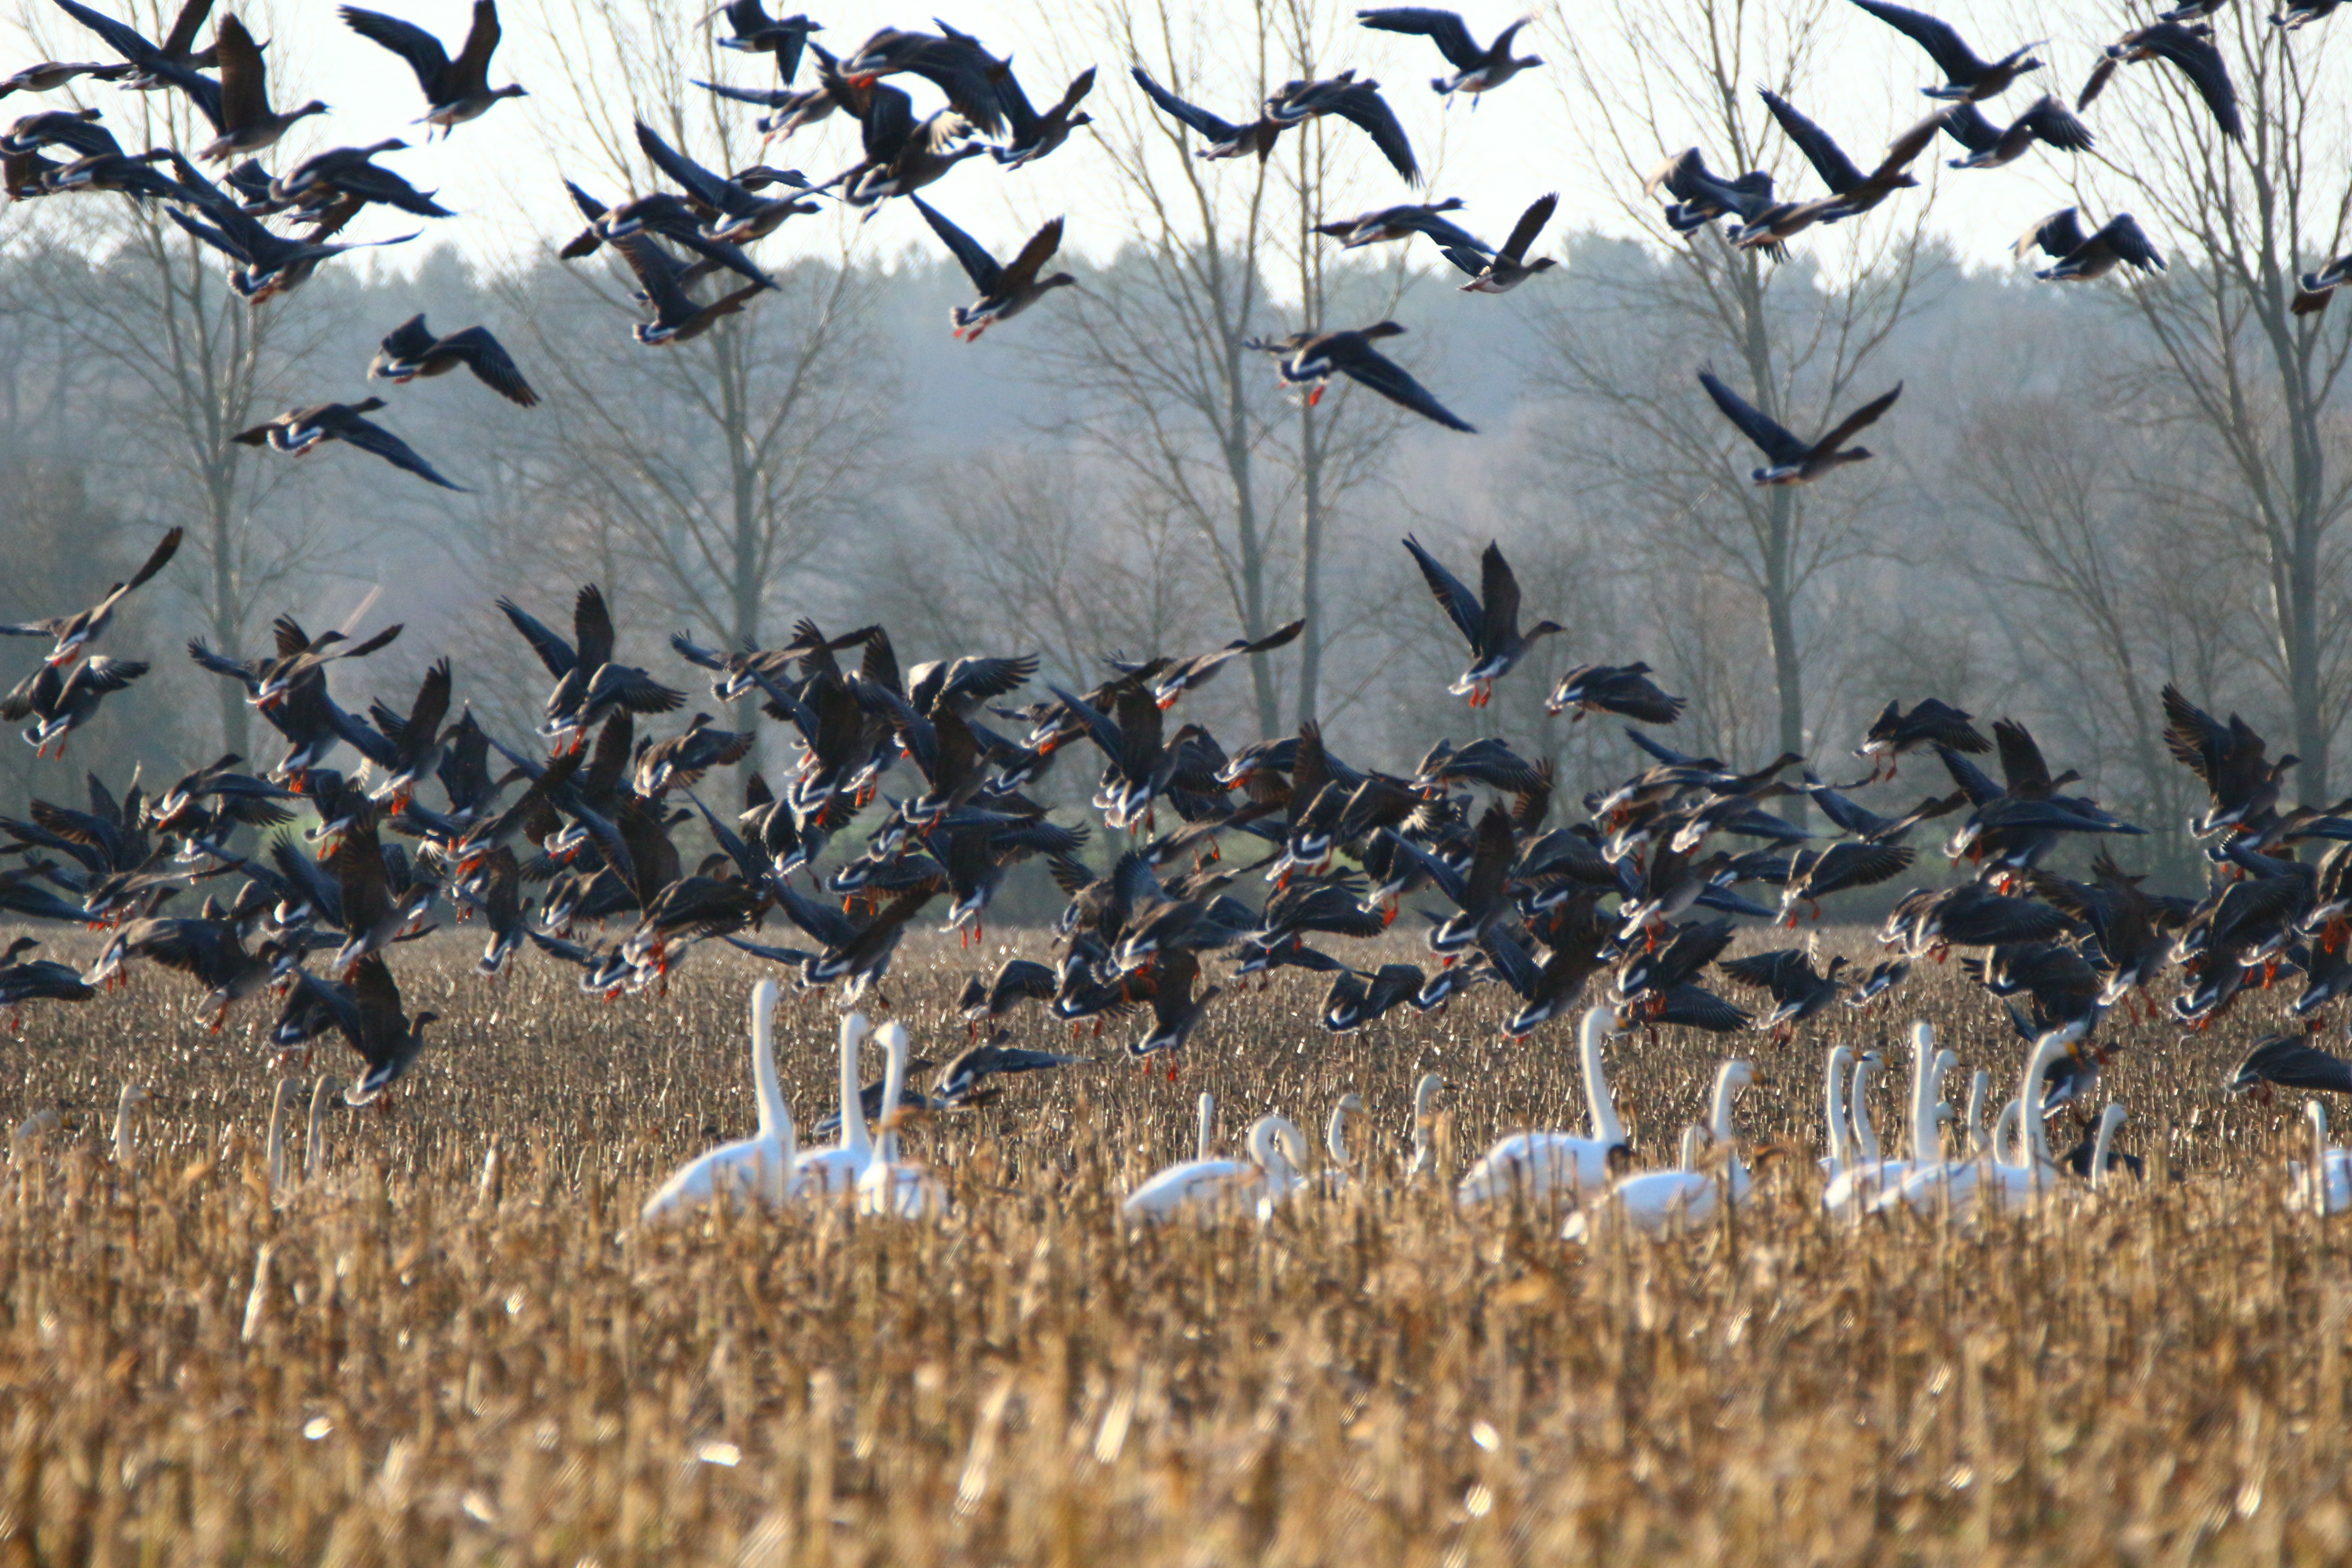
bird, field, flock, wildlife, fauna, swans, goose, geese, vertebrate, crane, water bird, arable, bird migration, wild geese, swarm, flock of birds, migratory birds, migratory bird, wild goose, whooper swan, animal migration, crane like bird